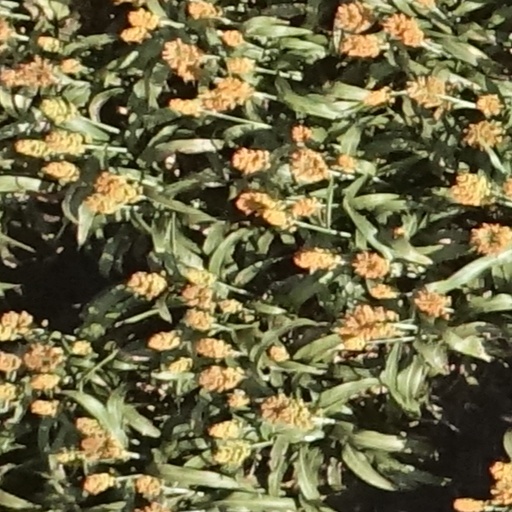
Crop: sorghum